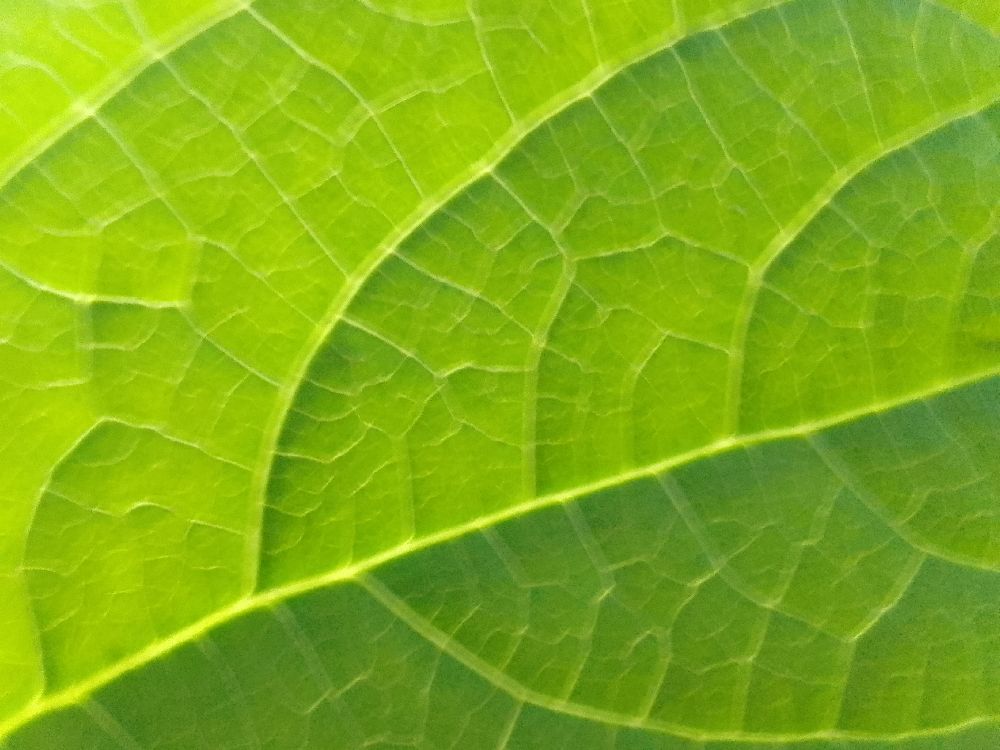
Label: healthy